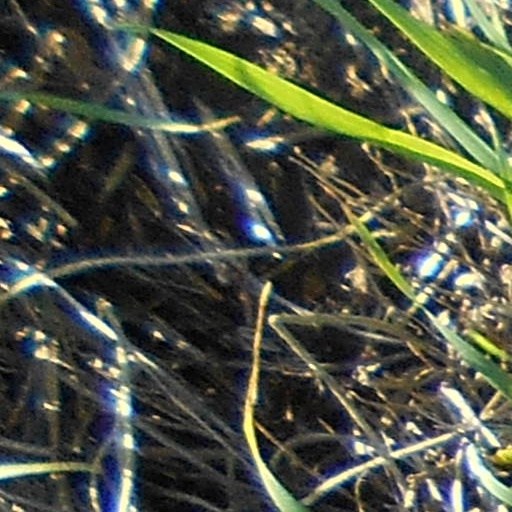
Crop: wheat